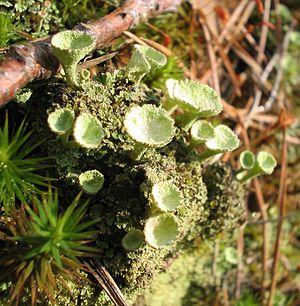
Les lichens, appelés aussi champignons lichénisés ou champignons lichénisants, sont des organismes composites résultant d'une symbiose entre au moins un champignon hétérotrophe appelé mycobionte, généralement prépondérant dans la plupart des genres, et des cellules microscopiques possédant de la chlorophylle nommées « photobiontes ». Ils sont classés dans le phylum des Fungi.